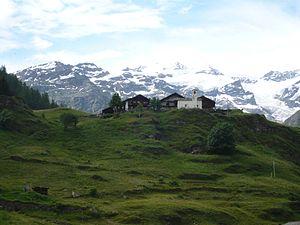
Gressoney-La-Trinité est une commune italienne alpine de la région Vallée d'Aoste.